Question: Please indicate a possible affordance area of fork that can be used for holding
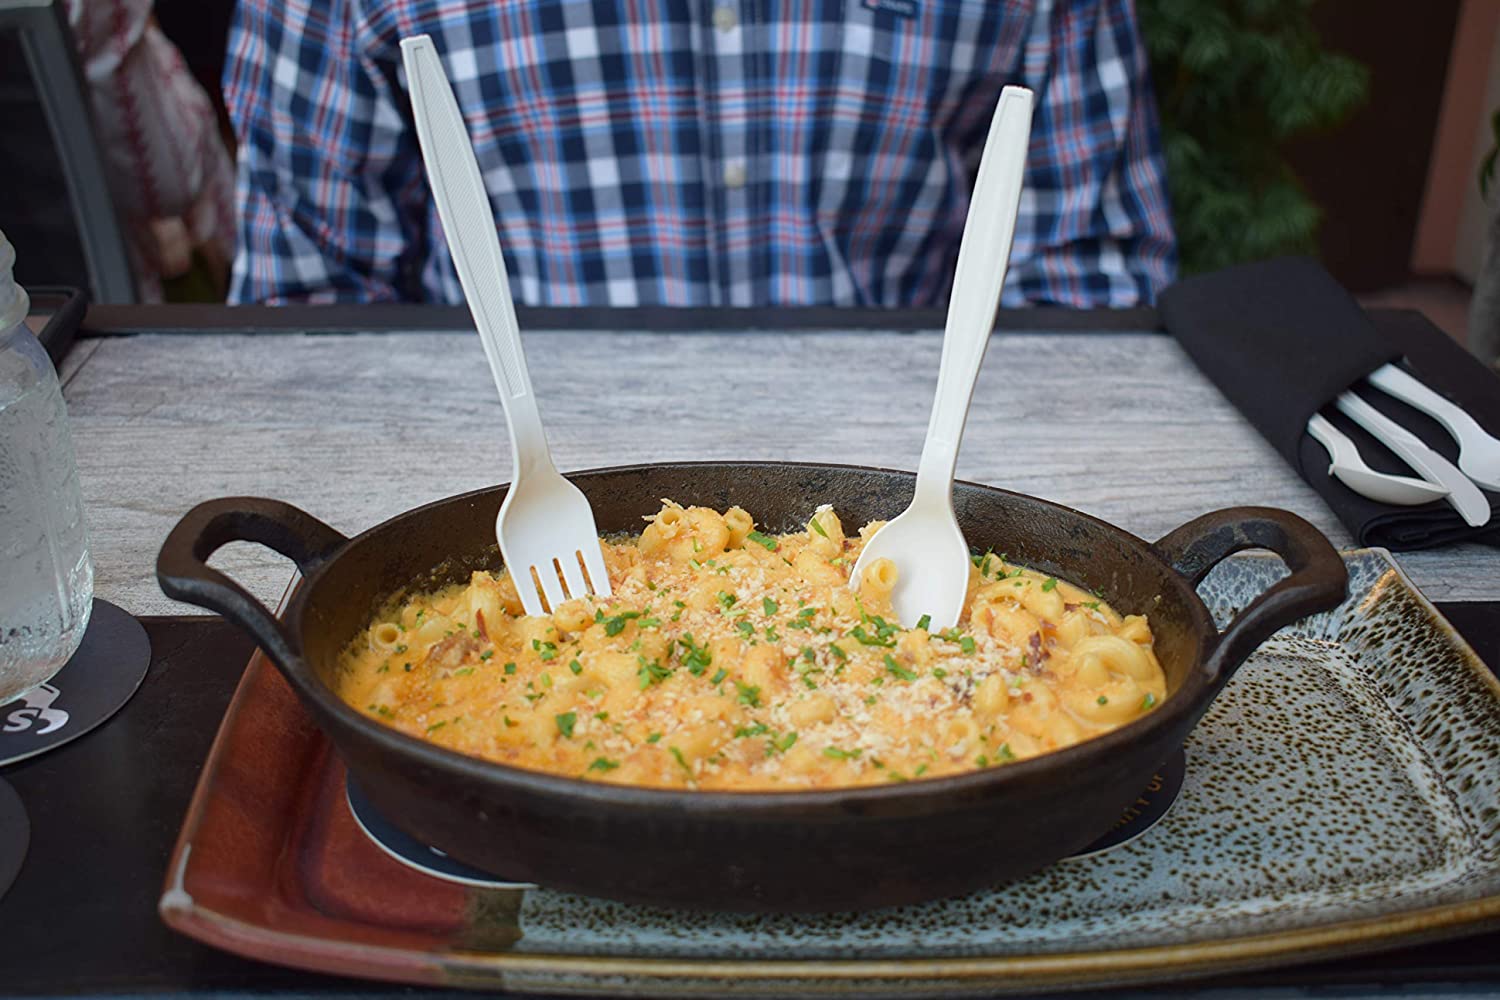
Answer: [957.995, 104.287, 1022.885, 295.481]